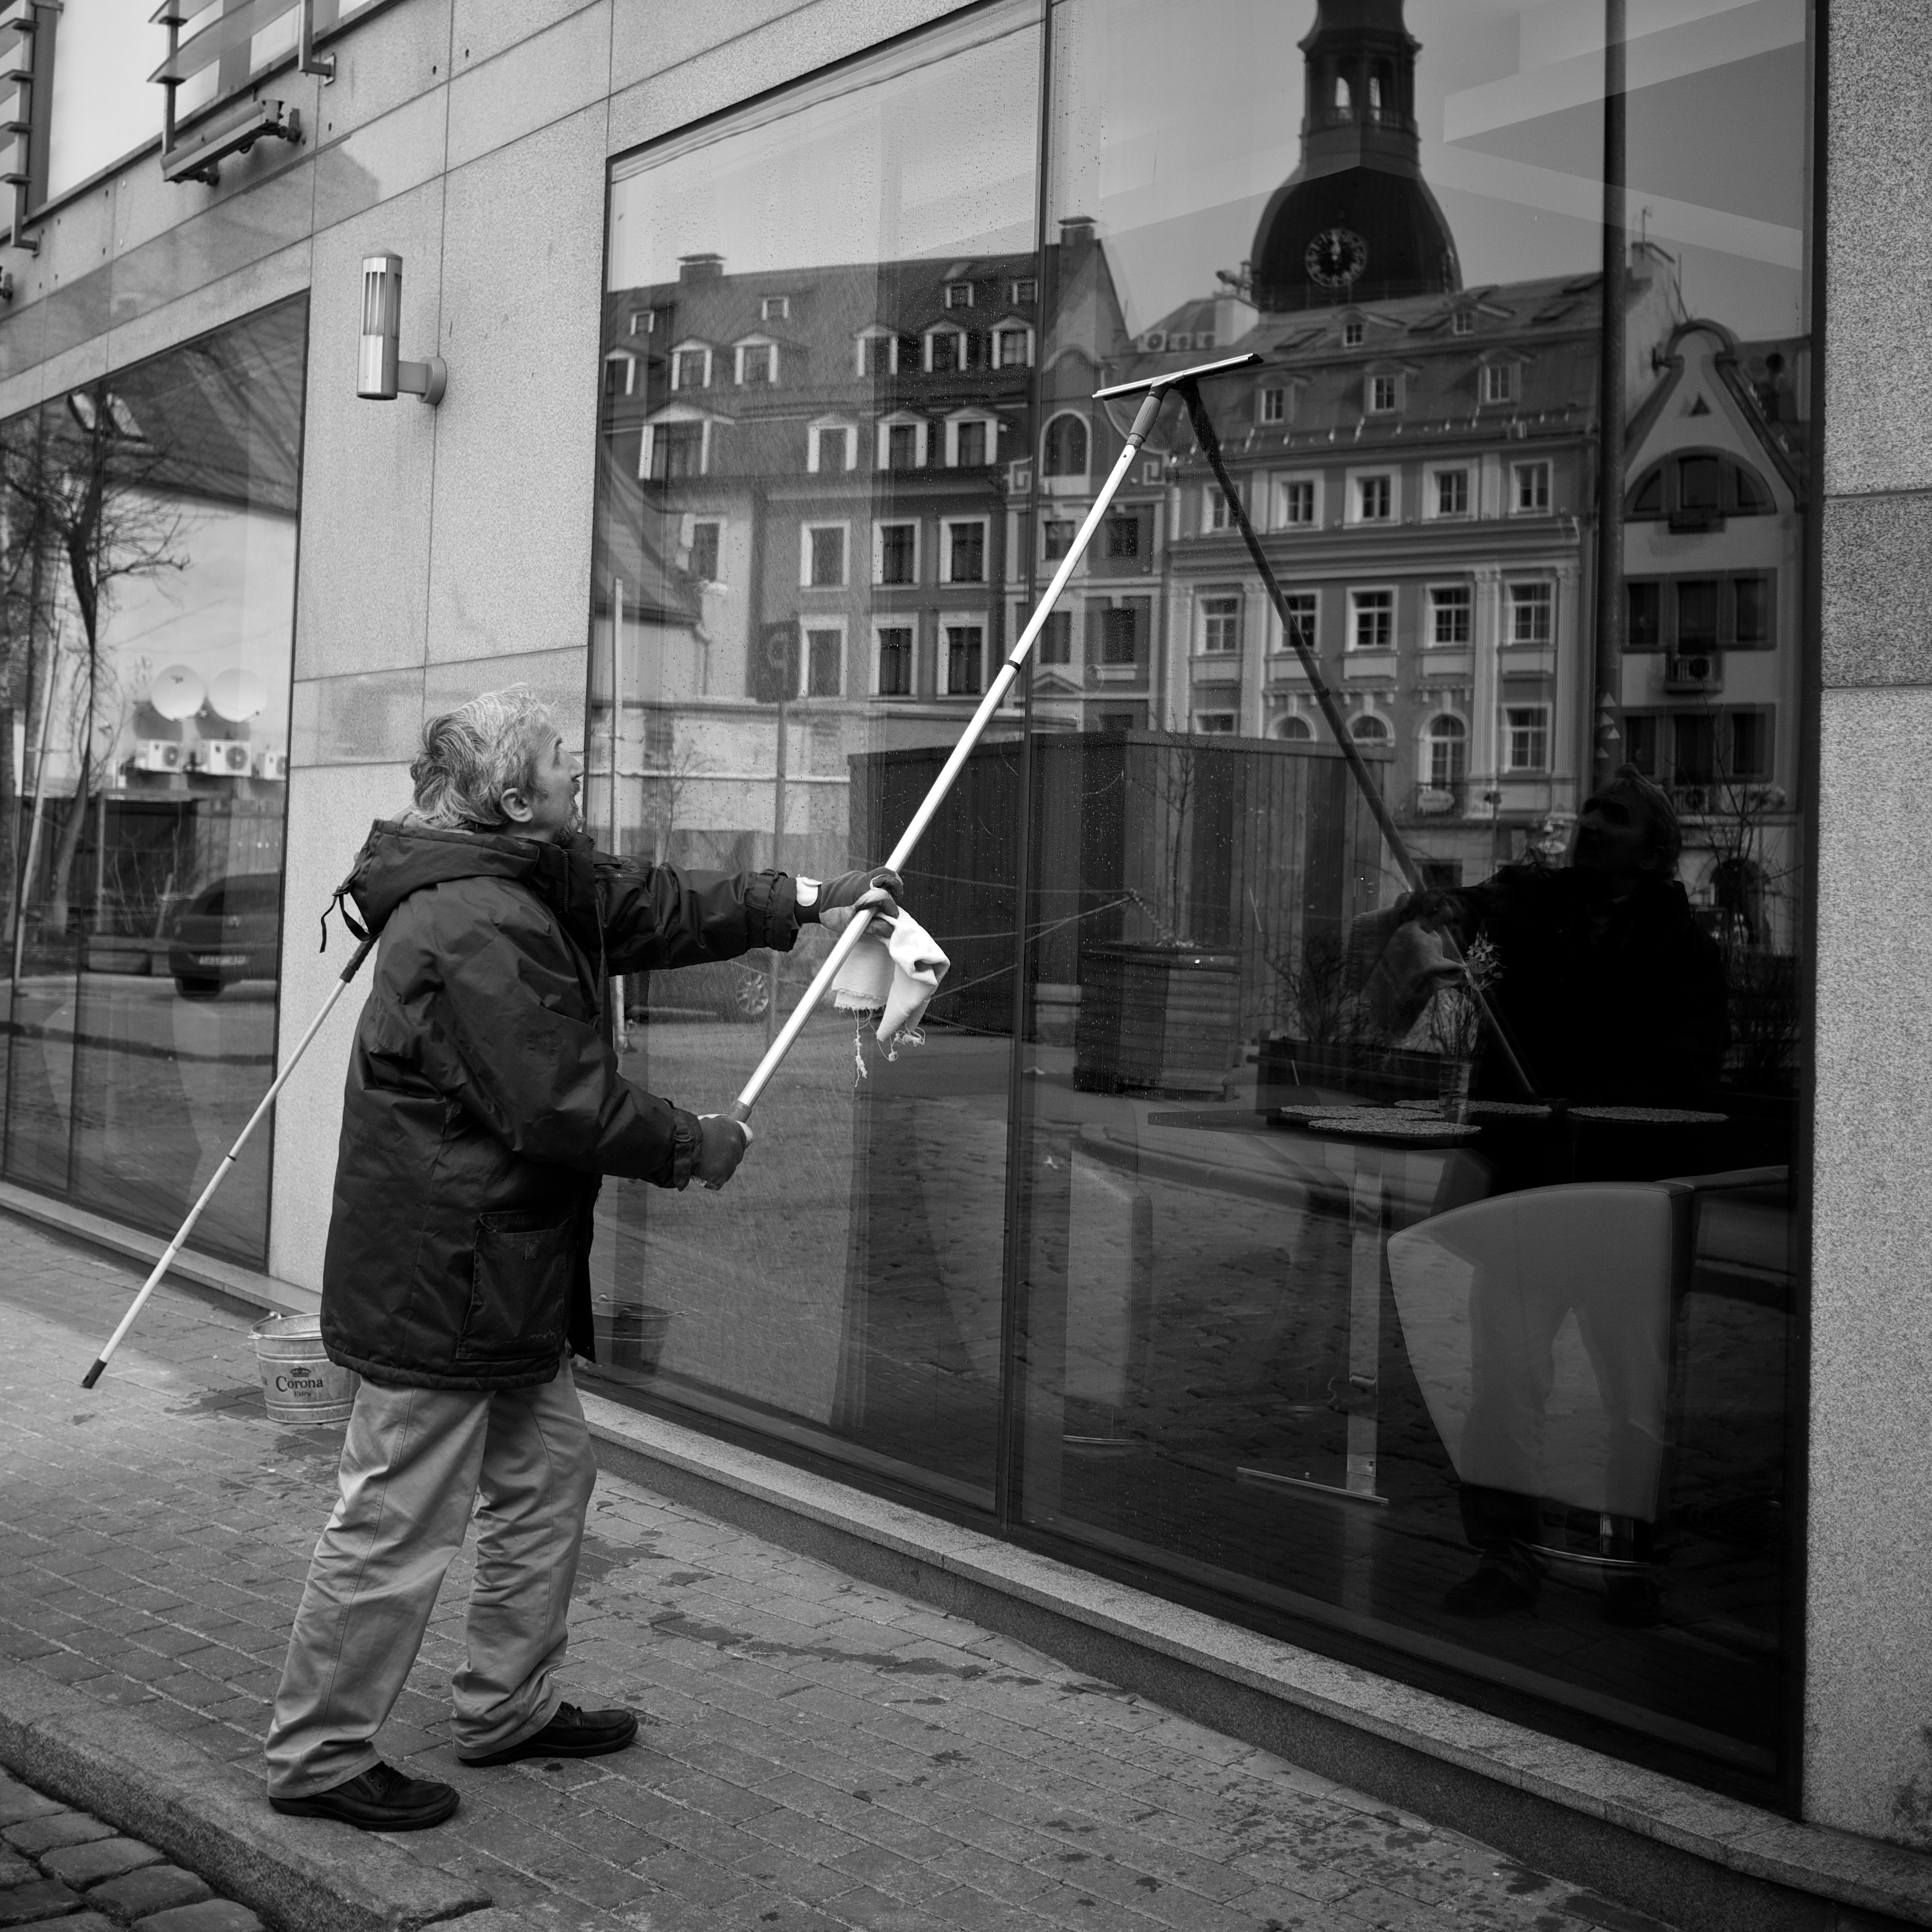
black and white, road, white, street, photography, ebook, training, black, monochrome, streetphotography, flickr, thomas, video, infrastructure, olympus, photograph, snapshot, omd, image, fuji, shape, leica, monochrom, leuthard, hcb, thomasleuthard, urban area, monochrome photography, film noir